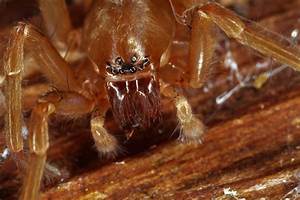
Label: spider